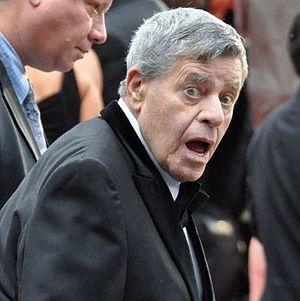
Jerry Lewis au festival de Cannes 2009